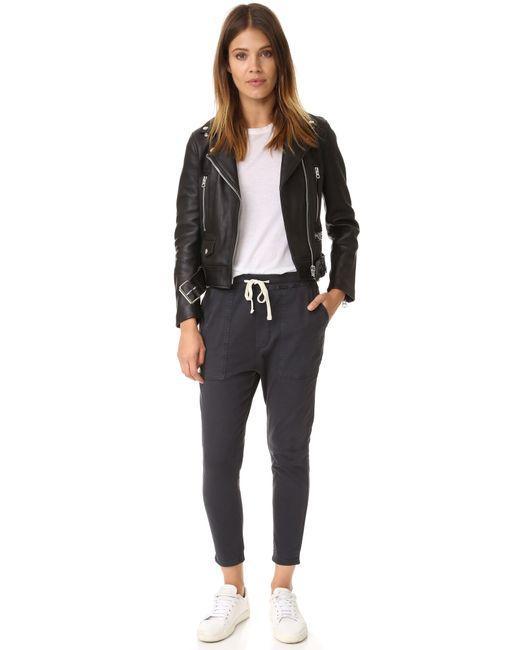
schwarze robuste Lederjacke, Bikerjacke